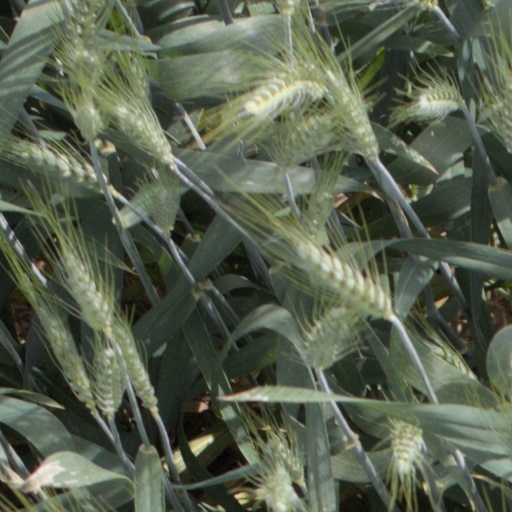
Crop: wheat